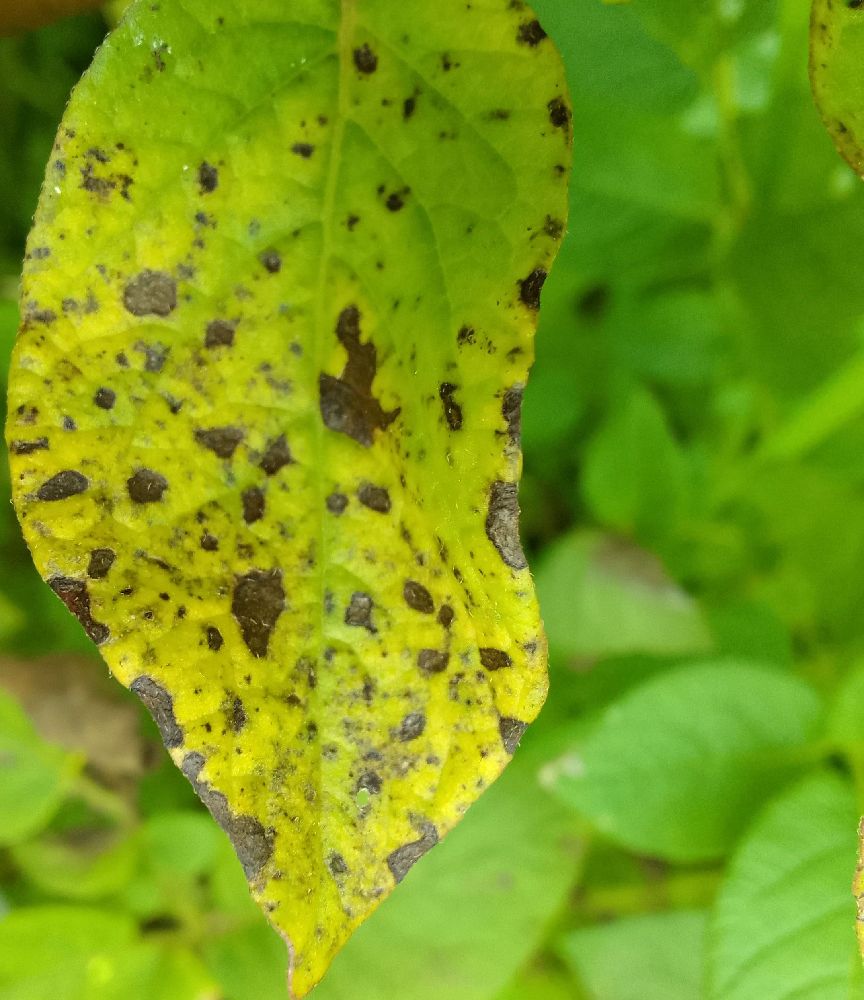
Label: Early blight